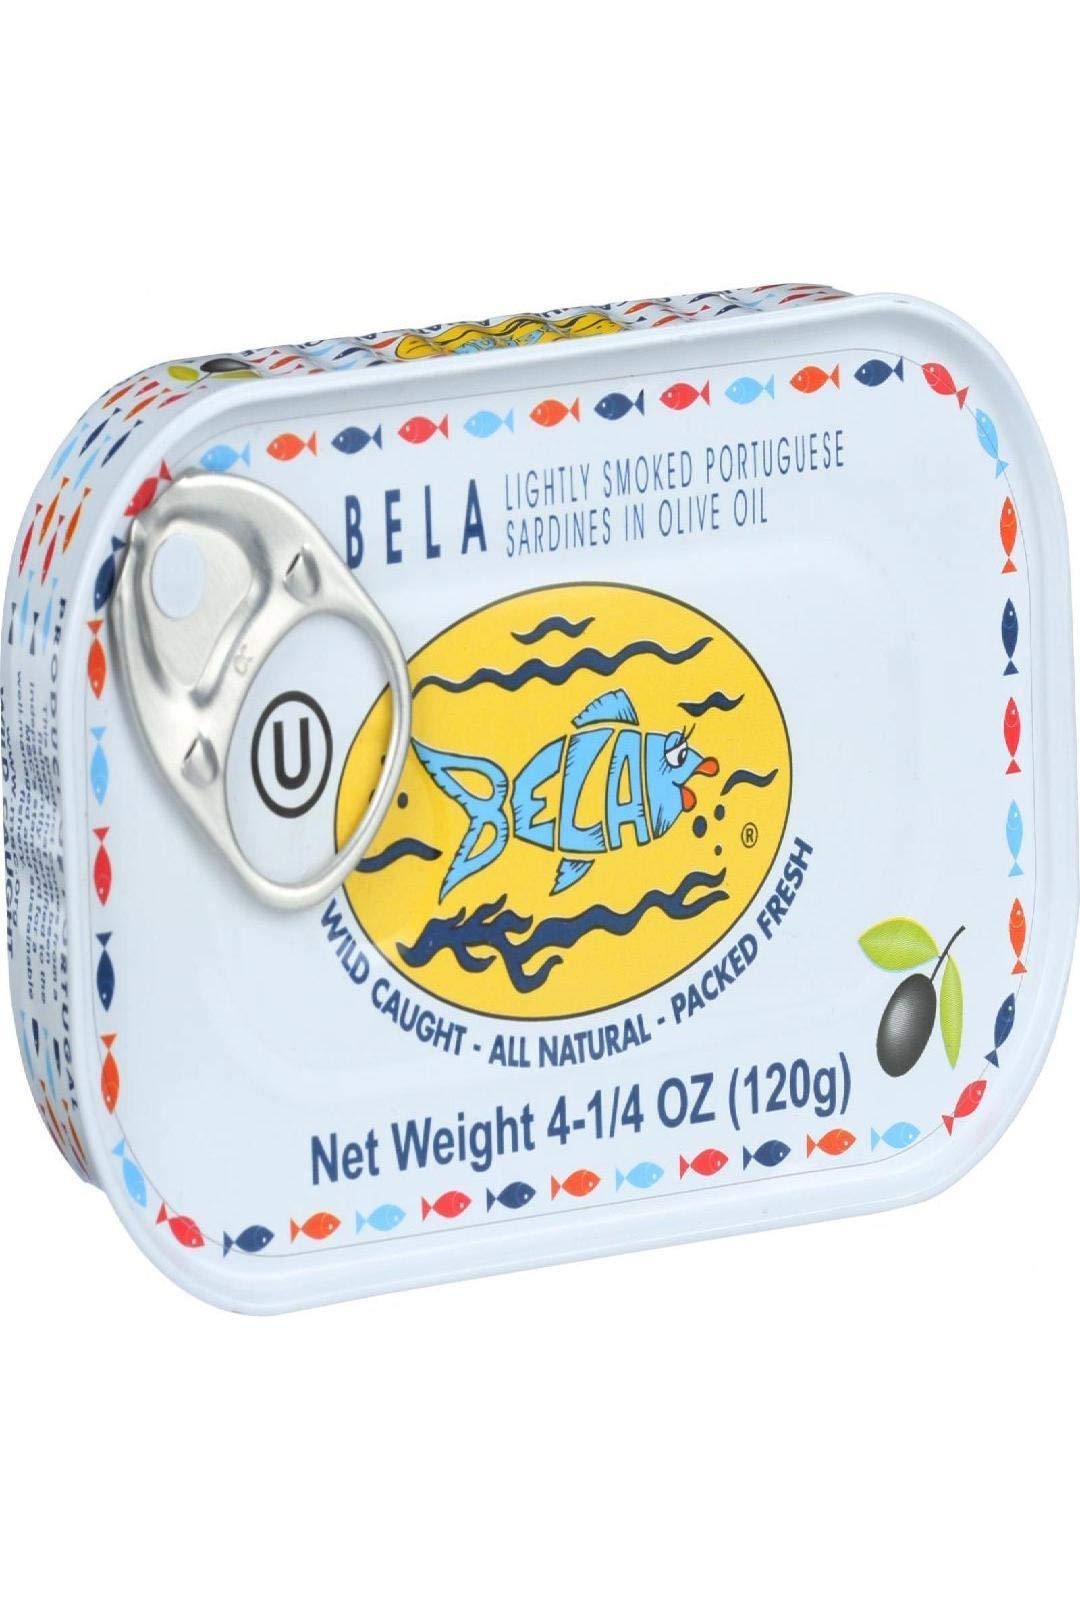
Item Name: Bela-Olhao Sardines Sardines In Olive Oil, 4.25 Ounce
Bullet Point 1: All Natural
Bullet Point 2: Good Source of Calcium
Bullet Point 3: A Natural Source of Omega
Value: 4.25
Unit: Ounce

Price: 4.29